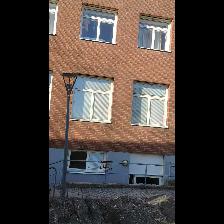
Label: NonHuman